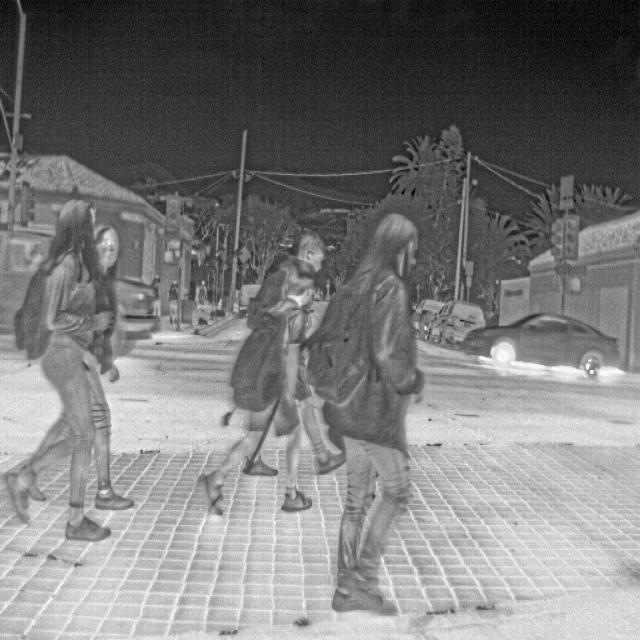
Detected objects:
label: person
label: person
label: person
label: person
label: person
label: person
label: person
label: person